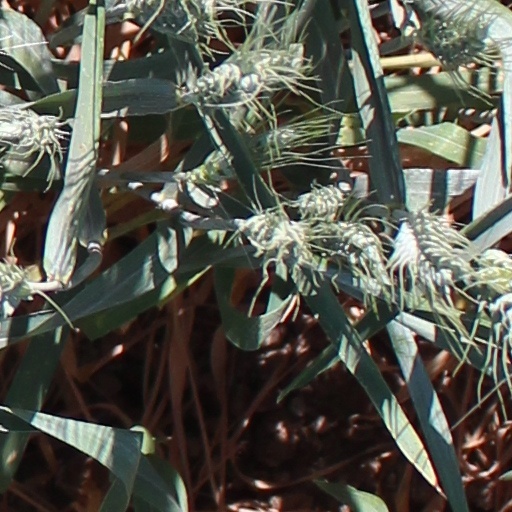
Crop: wheat